Shasu

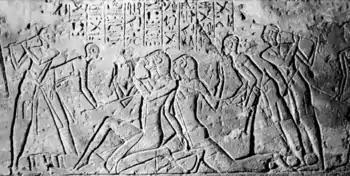
Egyptians beating Shasu spies (detail from the Battle of Kadesh wall-carving)

The Shasu (possibly pronounced "šaswə") were Semitic-speaking pastoral nomads in the Southern Levant from the late Bronze Age to the Early Iron Age or the Third Intermediate Period of Egypt. They were tent dwellers, organized in clans ruled by a tribal chieftain and were described as brigands active from the Jezreel Valley to Ashkelon, in the Transjordan and in the Sinai. Some of them also worked as mercenaries for Asiatic and Egyptian armies.